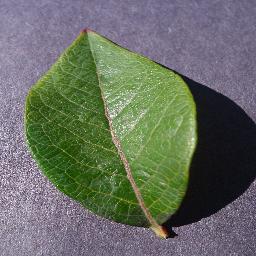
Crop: blueberry
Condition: healthy